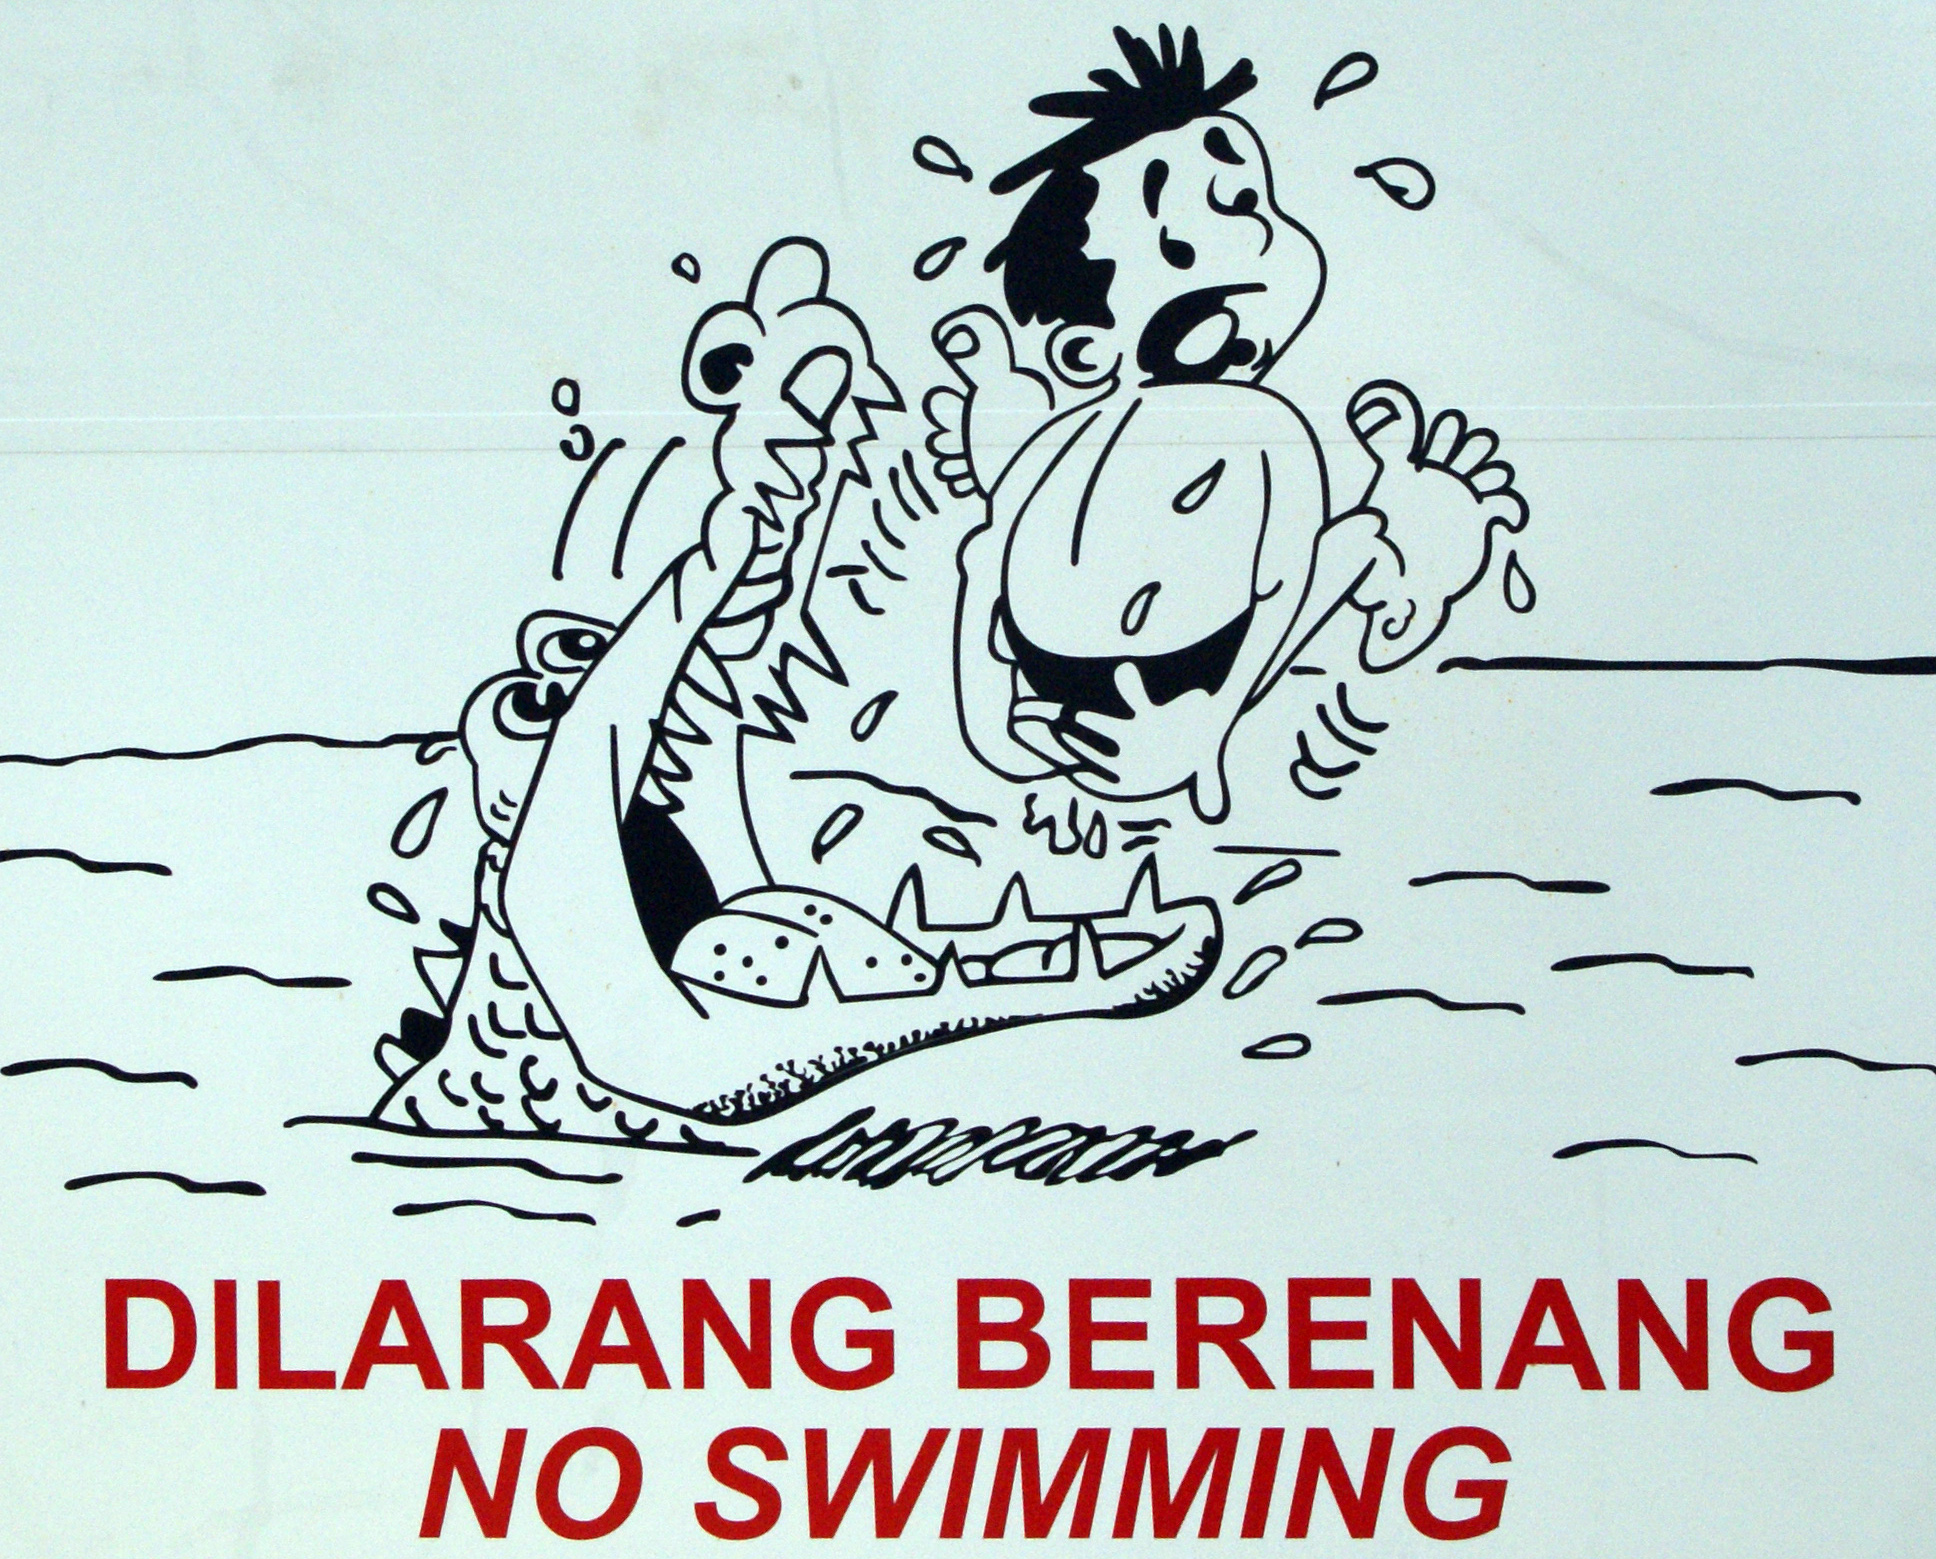
line, brand, font, sketch, drawing, illustration, warning, calligraphy, noswimming, notice, cartoon